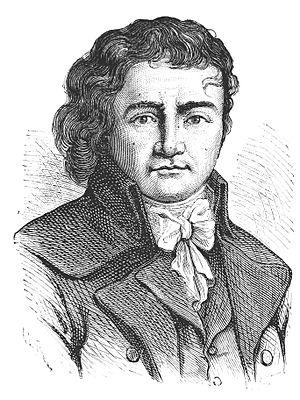
Guislain-François-Joseph Le Bon, né à Arras le 25 septembre 1765 et guillotiné à Amiens le 16 octobre 1795, est un révolutionnaire français.